List of ambassadors of New Zealand

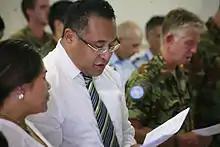
New Zealand Ambassador to Timor-Leste His Excellency Tony Fautua and his wife sing a hymn in comfort to those suffering from the effects of the recent Christchurch earthquake

The embassy is located in Dili, East Timor's capital city. New Zealand has maintained a resident ambassador in East Timor since 2005, and a resident Head of Mission since 2000.